Kobe foreign settlement

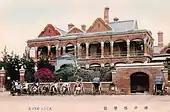
Kobe Club clubhouse (completed in 1890)

On Christmas of 1868, shortly after the opening of the port, a horse race was held at the riding ground in the northeastern portion of the settlement, where the town plan had been delayed. This race set a precedent, and cricket and track-and-field events came to be held in the same spot. Even so, this was to the foreign residents only a temporary opportunity until the town plan was completed, and demand rose for an area to be officially allocated for sports. The residents recalled that the Japanese government had promised the establishment of such a sports ground, so when a large plot of land appeared to the east of the settlement during the reconstruction of the Ikuta River between April 29 and July 26, 1871, a rumor spread among them that this was to become the sports ground.